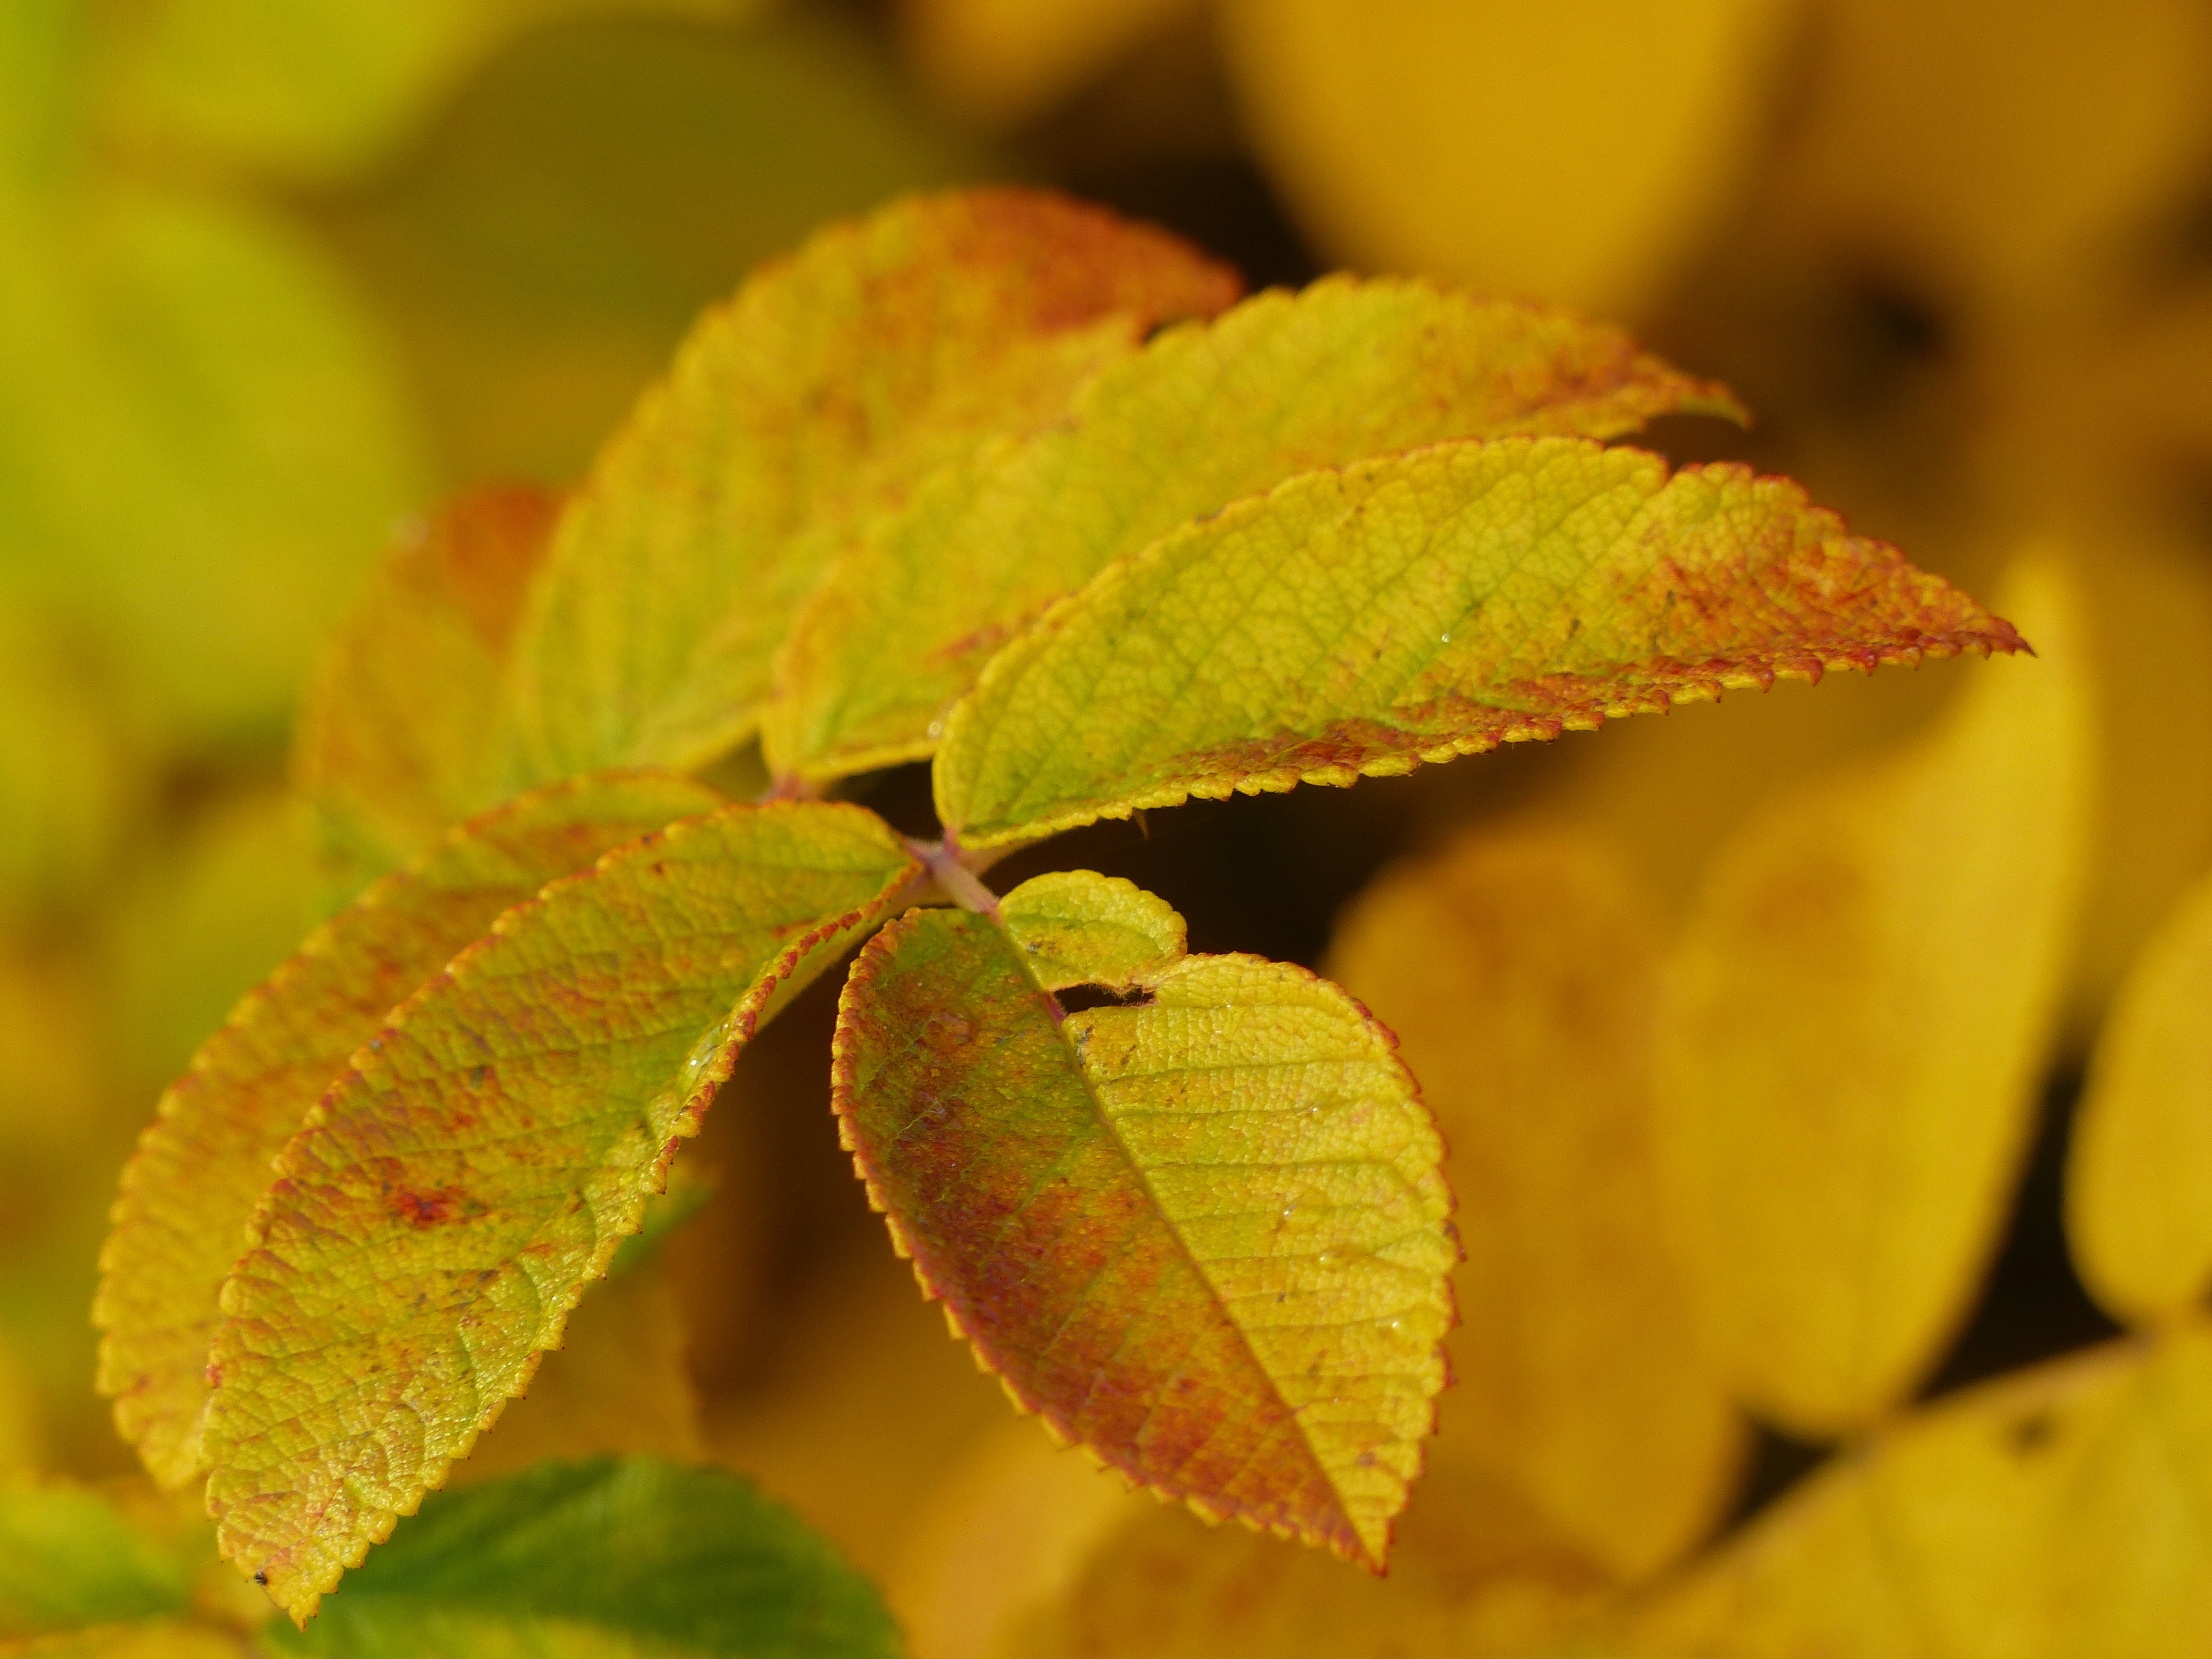
tree, nature, outdoor, branch, plant, sunlight, leaf, fall, flower, petal, foliage, orange, green, color, natural, autumn, botany, yellow, flora, season, close up, leaves, shrub, seasonal, deciduous, october, autumnal, macro photography, flowering plant, maidenhair tree, plant stem, woody plant, land plant